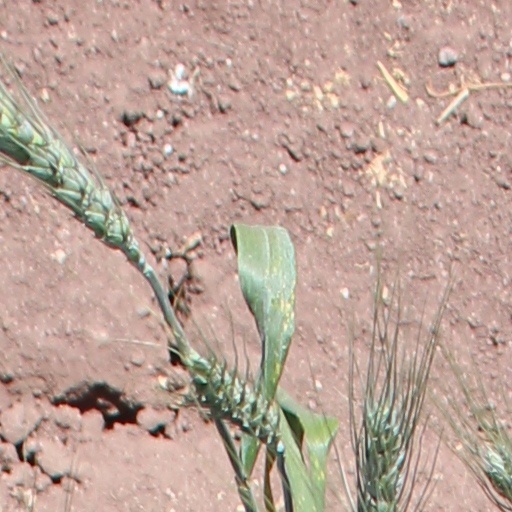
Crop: wheat